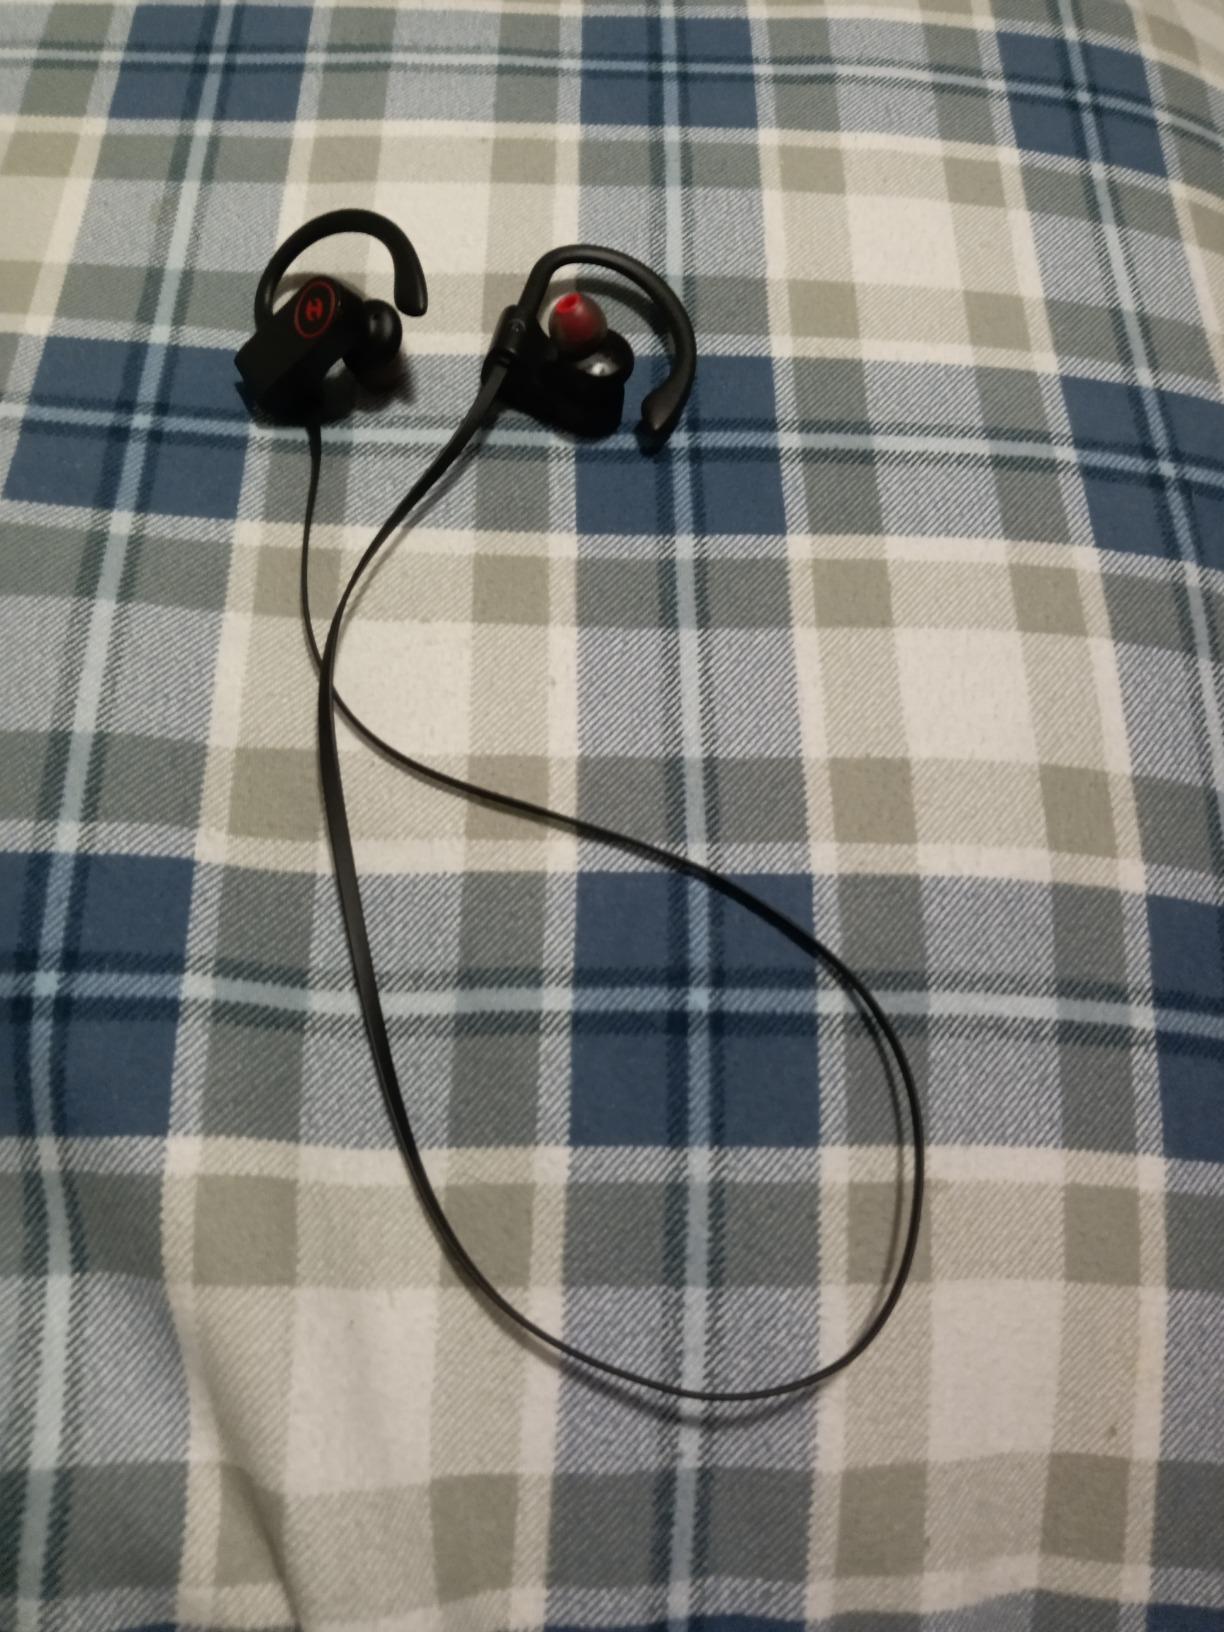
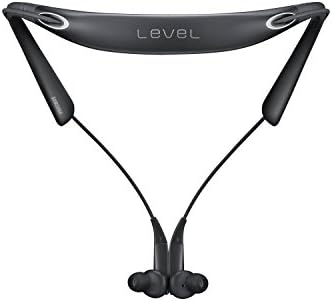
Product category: headphones
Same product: no